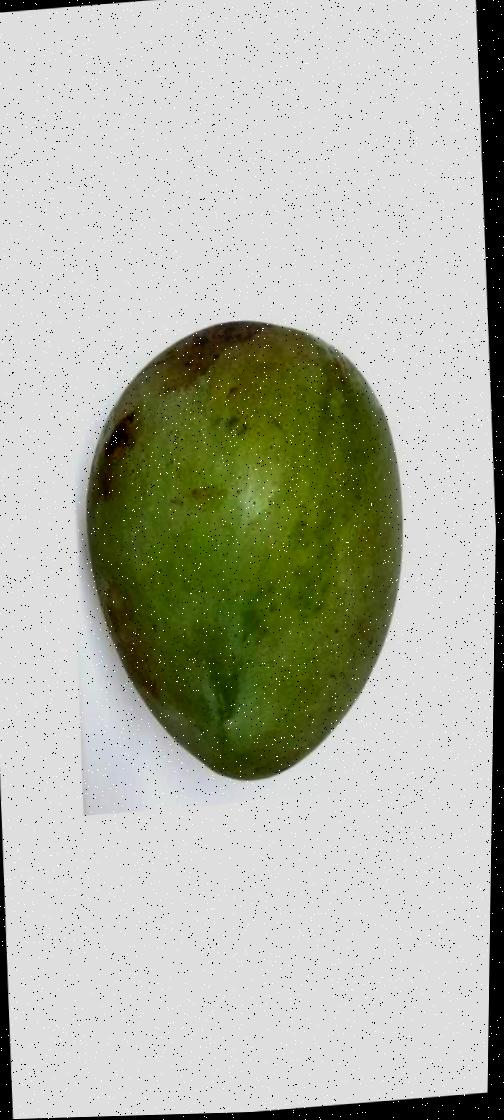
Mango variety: Fazli Shurmai